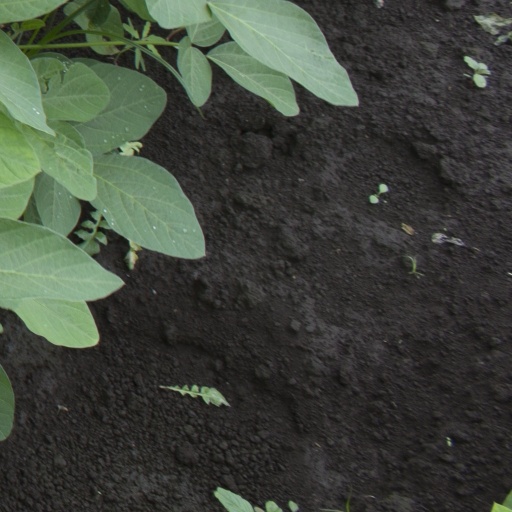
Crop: soybean